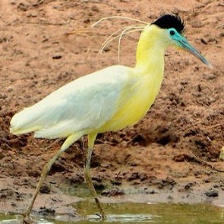
Species: CAPPED HERON
Scientific name: PILHERODIUS PILEATUS
ImageNet parent category: little_blue_heron